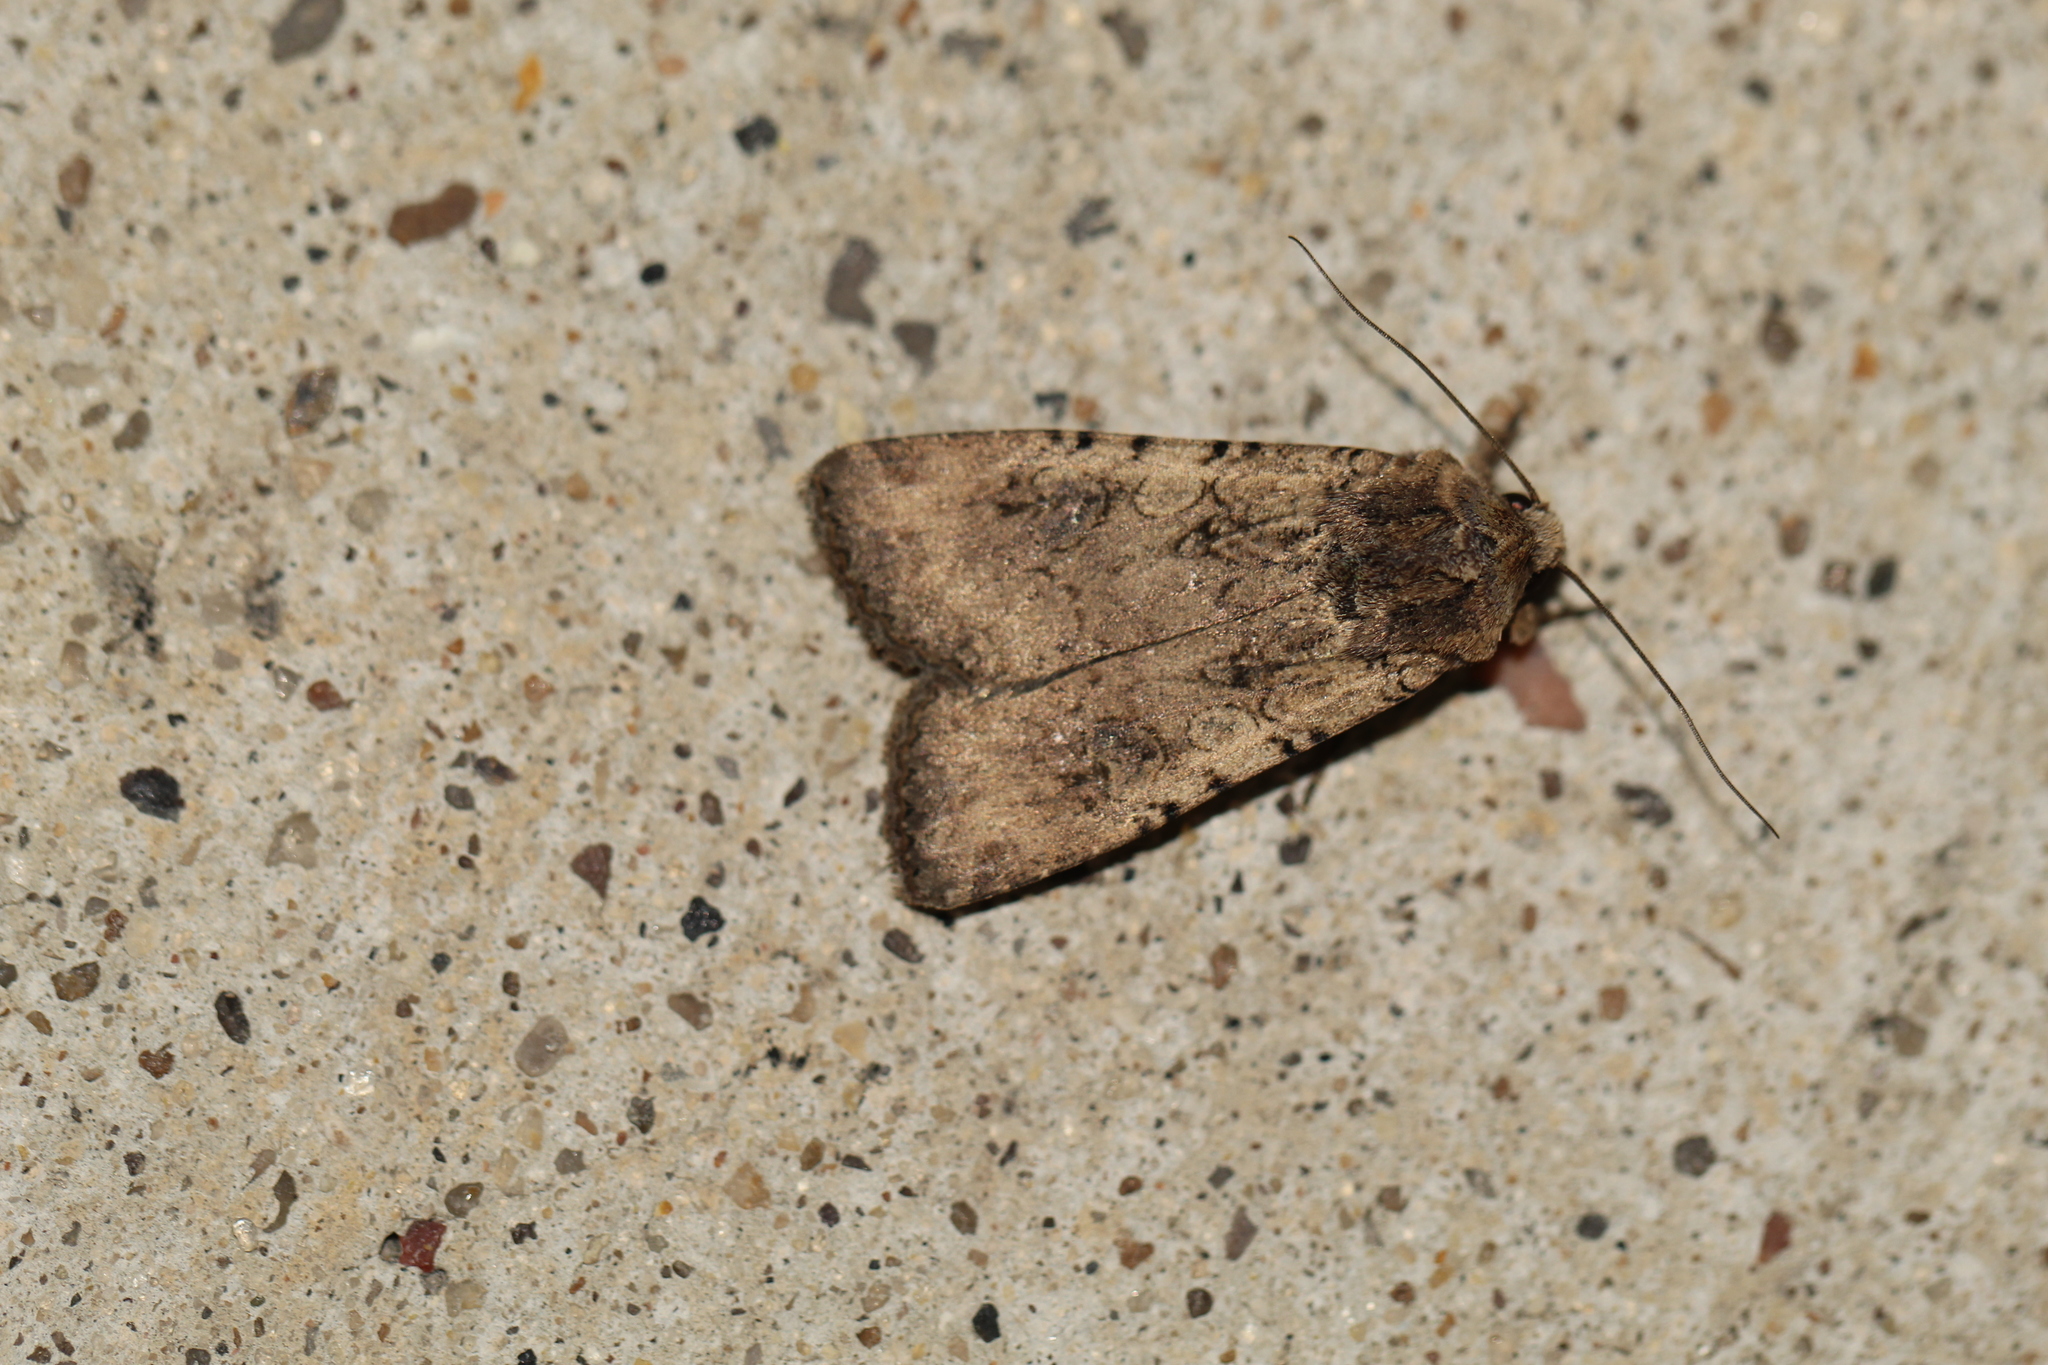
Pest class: cutworms